List of taxa that use parthenogenesis

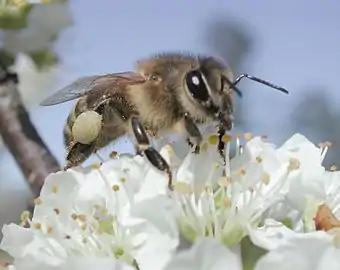
Honey bee on a plum blossom

Among species with the haplo-diploid sex-determination system, such as hymenopterans (ants, bees, and wasps) and thysanopterans (thrips), haploid males are produced from unfertilized eggs. Usually, eggs are laid only by the queen, but the unmated workers may also lay haploid, male eggs either regularly (e.g. stingless bees) or under special circumstances. An example of non-viable parthenogenesis is common among domesticated honey bees. The queen bee is the only fertile female in the hive; if she dies without the possibility of a viable replacement queen, it is not uncommon for the worker bees to lay eggs. This is a result of the lack of the queen's pheromones and the pheromones secreted by uncapped brood, which normally suppress ovarian development in workers. Worker bees are unable to mate, and the unfertilized eggs produce only drones (males), which can mate only with a queen. Thus, in a relatively short period, all the worker bees die off, and the new drones follow if they have not been able to mate before the collapse of the colony. This behavior is believed to have evolved to allow a doomed colony to produce drones which may mate with a virgin queen and thus preserve the colony's genetic progeny.